Musa Alami

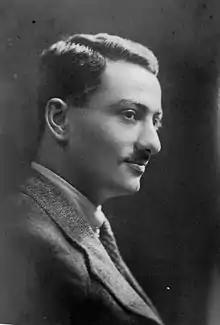
Musa al-Alami in 1918

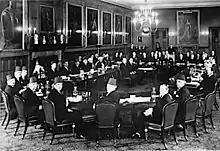
London Conference, St. James' Palace, February 1939. Palestinian delegates (foreground), left to right: Fu'ad Saba, Yaqub Al-Ghussein, Musa Alami, Amin Tamimi, Jamal Al-Husseini, Awni Abdul Hadi, George Antonious, and Alfred Roch. Facing the Palestinians are the British, with Sir Neville Chamberlain presiding. To his right is Lord Halifax and to his left, Malcolm MacDonald

Musa Alami (3 May 1897 – 8 June 1984)) was a Palestinian nationalist politician. Due to Alami having represented Palestine at various Arab conferences, in the 1940s, he was viewed by many as the leader of the Palestinian Arabs.